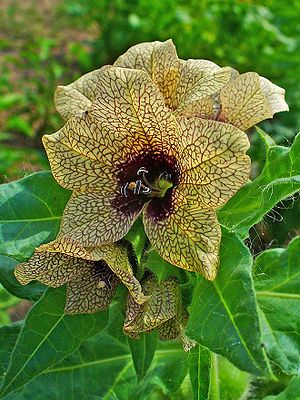
Bulmeurt (art) / Anvendelse
Bulmeurt.
Bulmeurt er en 25-80 cm høj urt, der i Danmark vokser på stenede strandvolde og på forstyrret jord omkring bebyggelse. Hele planten, men især frøene, er stærkt giftig. Den findes hist og her i de fleste egne af Danmark. Bl.a. på Sprogø. Den har en hovedrolle i forfatteren Jussi Adler-Olsens kriminalroman "Journal nr. 64" - der handler om nogle af de kvinder, der engang var tvangsdeporteret til Sprogø.